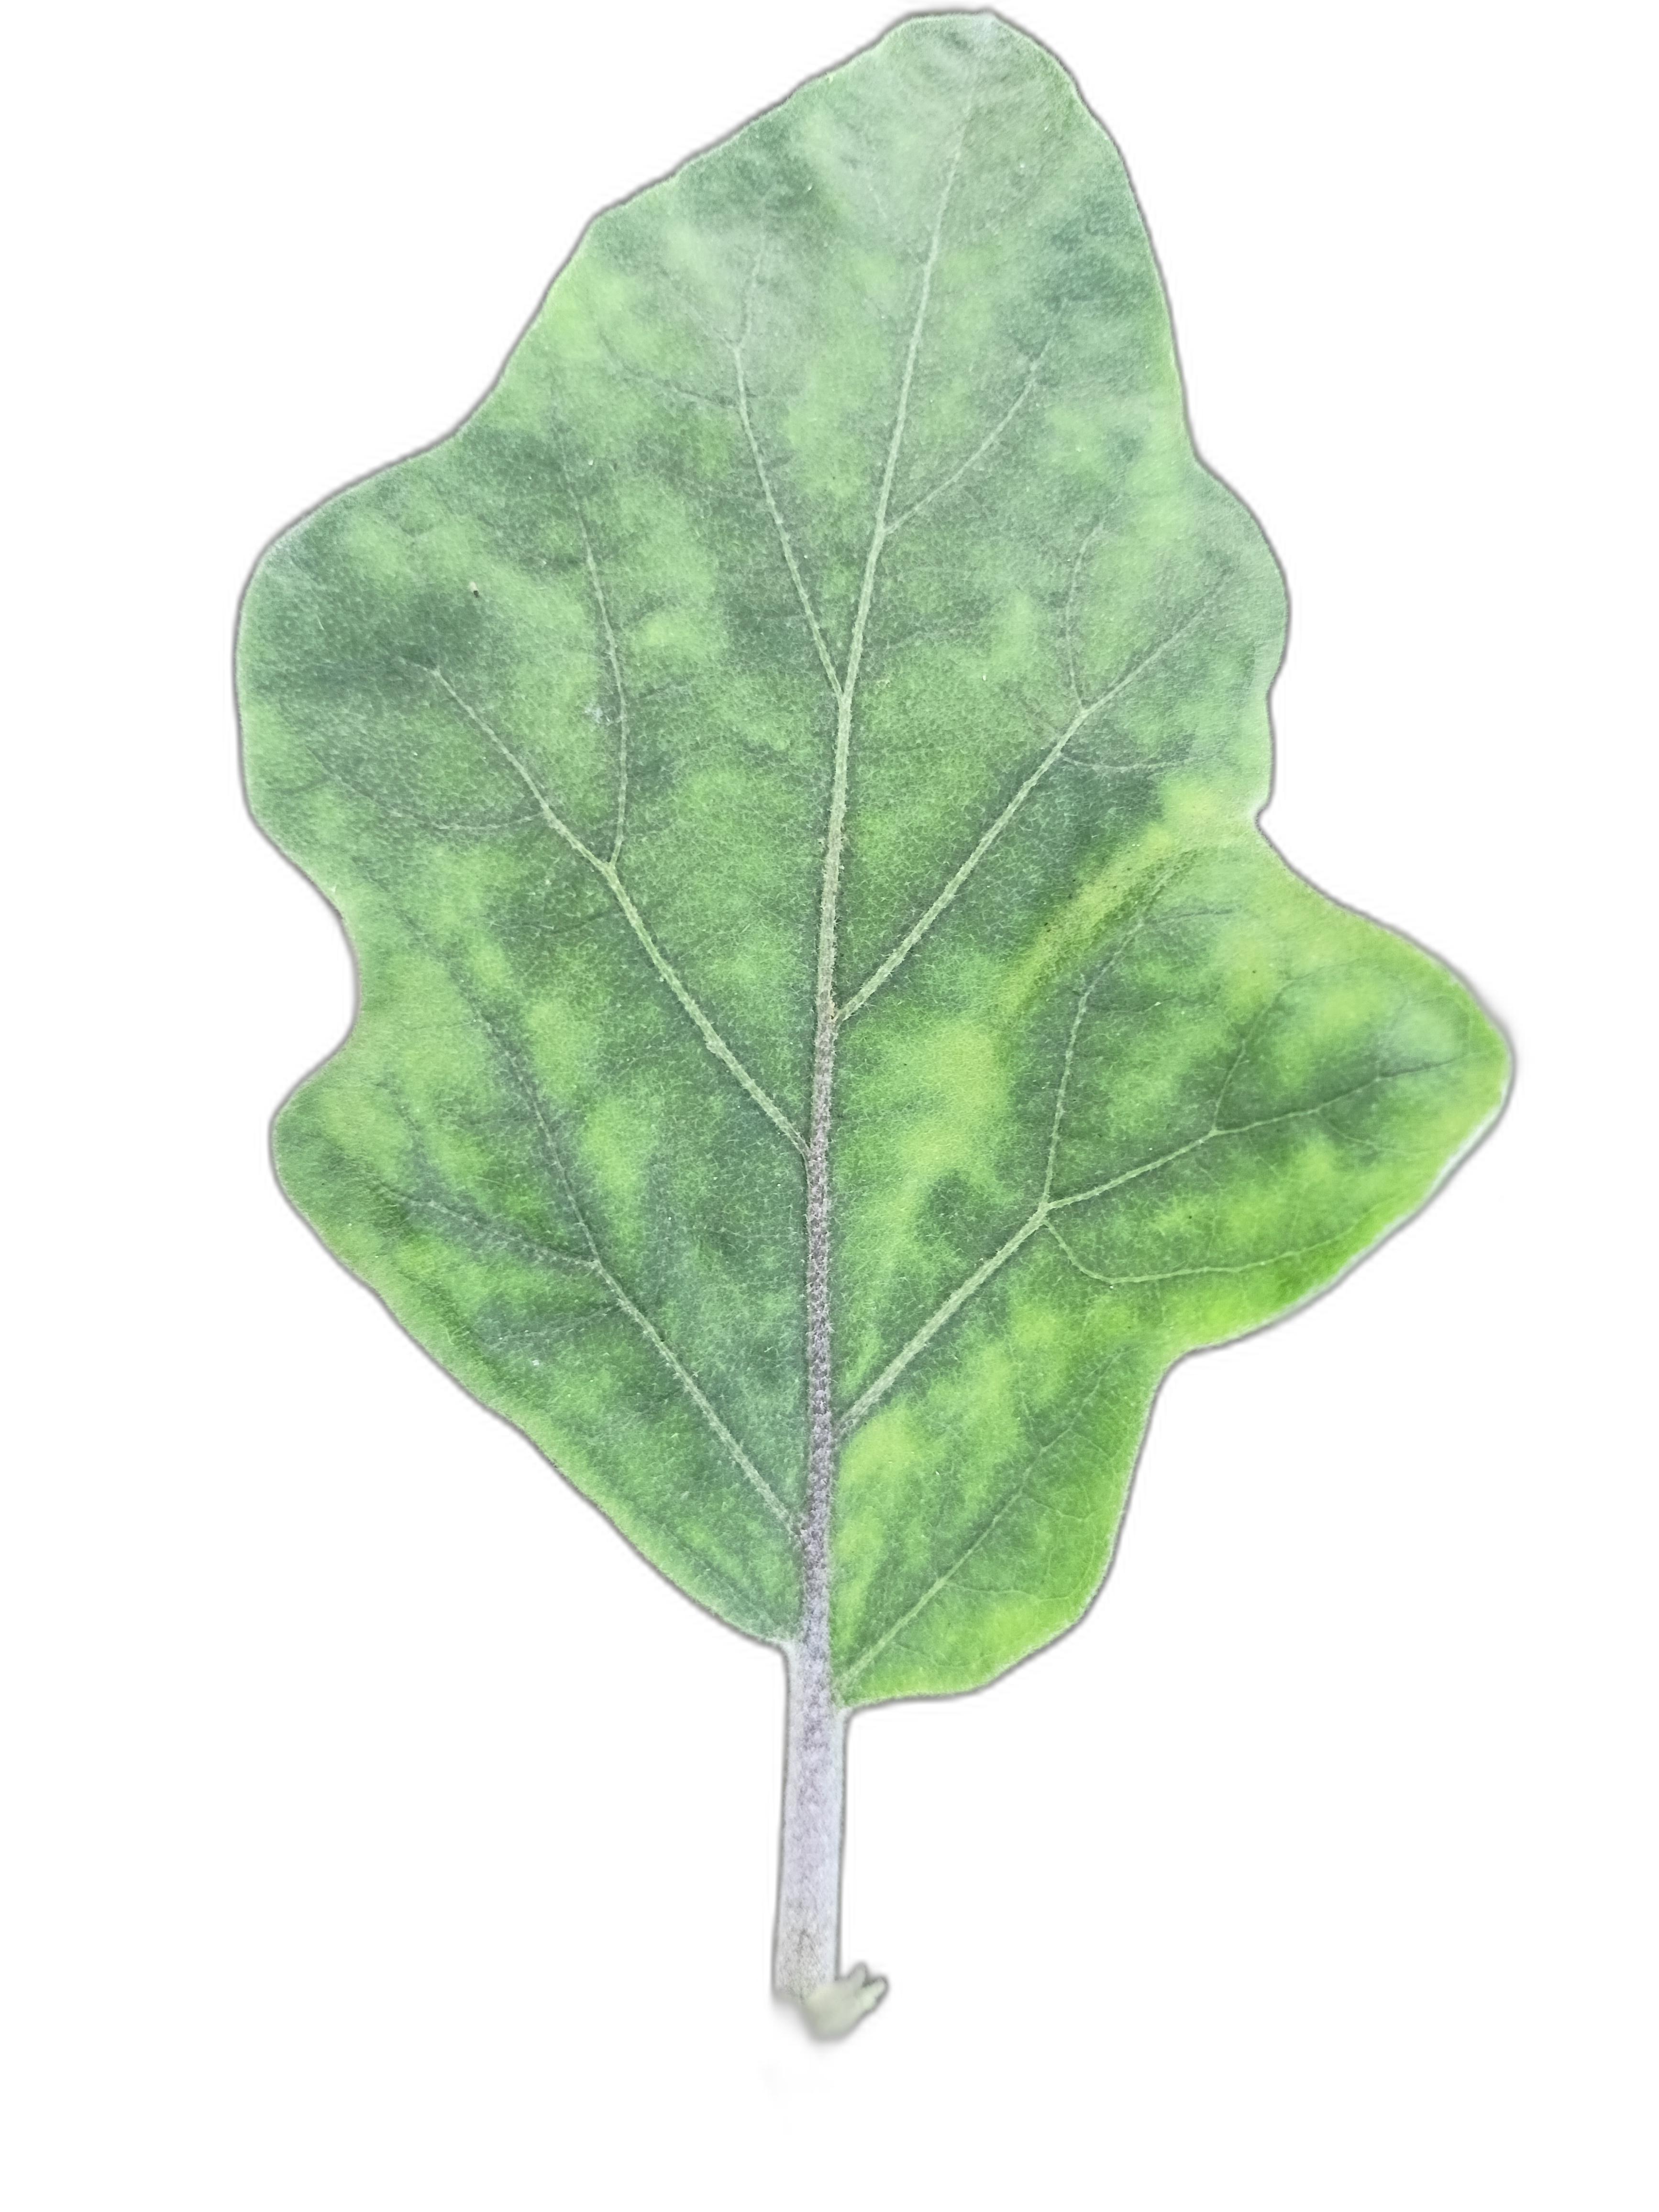
Label: Mosaic Virus Disease